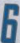
Number: 6